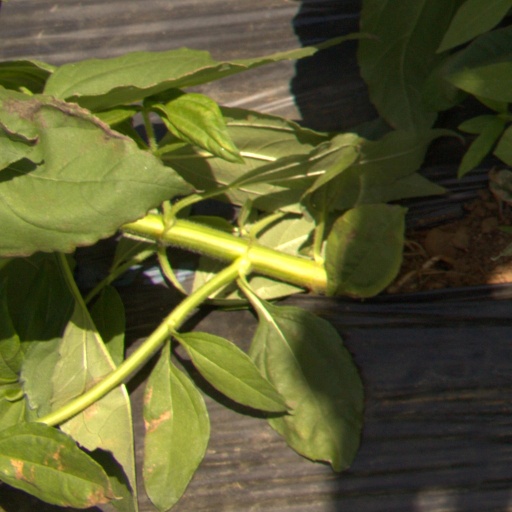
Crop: Jerusalem artichoke